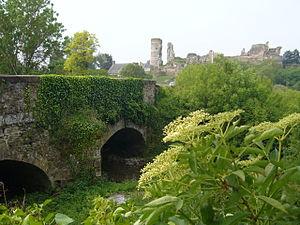
Pont enjambant la rivière Romme devant le château de Champtocé en Anjou.
Champtocé-sur-Loire est une commune française située dans le département de Maine-et-Loire, en région Pays de la Loire.
La Romme est une rivière coulant dans le département de Maine-et-Loire. La Romme est un affluent direct de la Loire en rive droite. La Romme est parfois orthographiée « Rôme ».